Autogenous pressurization

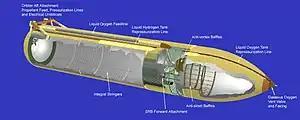
Cutaway of Space Shuttle external tank

Autogenous pressurization is the use of self-generated gaseous propellant to pressurize liquid propellant in rockets. Traditional liquid-propellant rockets have been most often pressurized with other gases, such as helium, which necessitates carrying the pressurant tanks along with the plumbing and control system to use it.